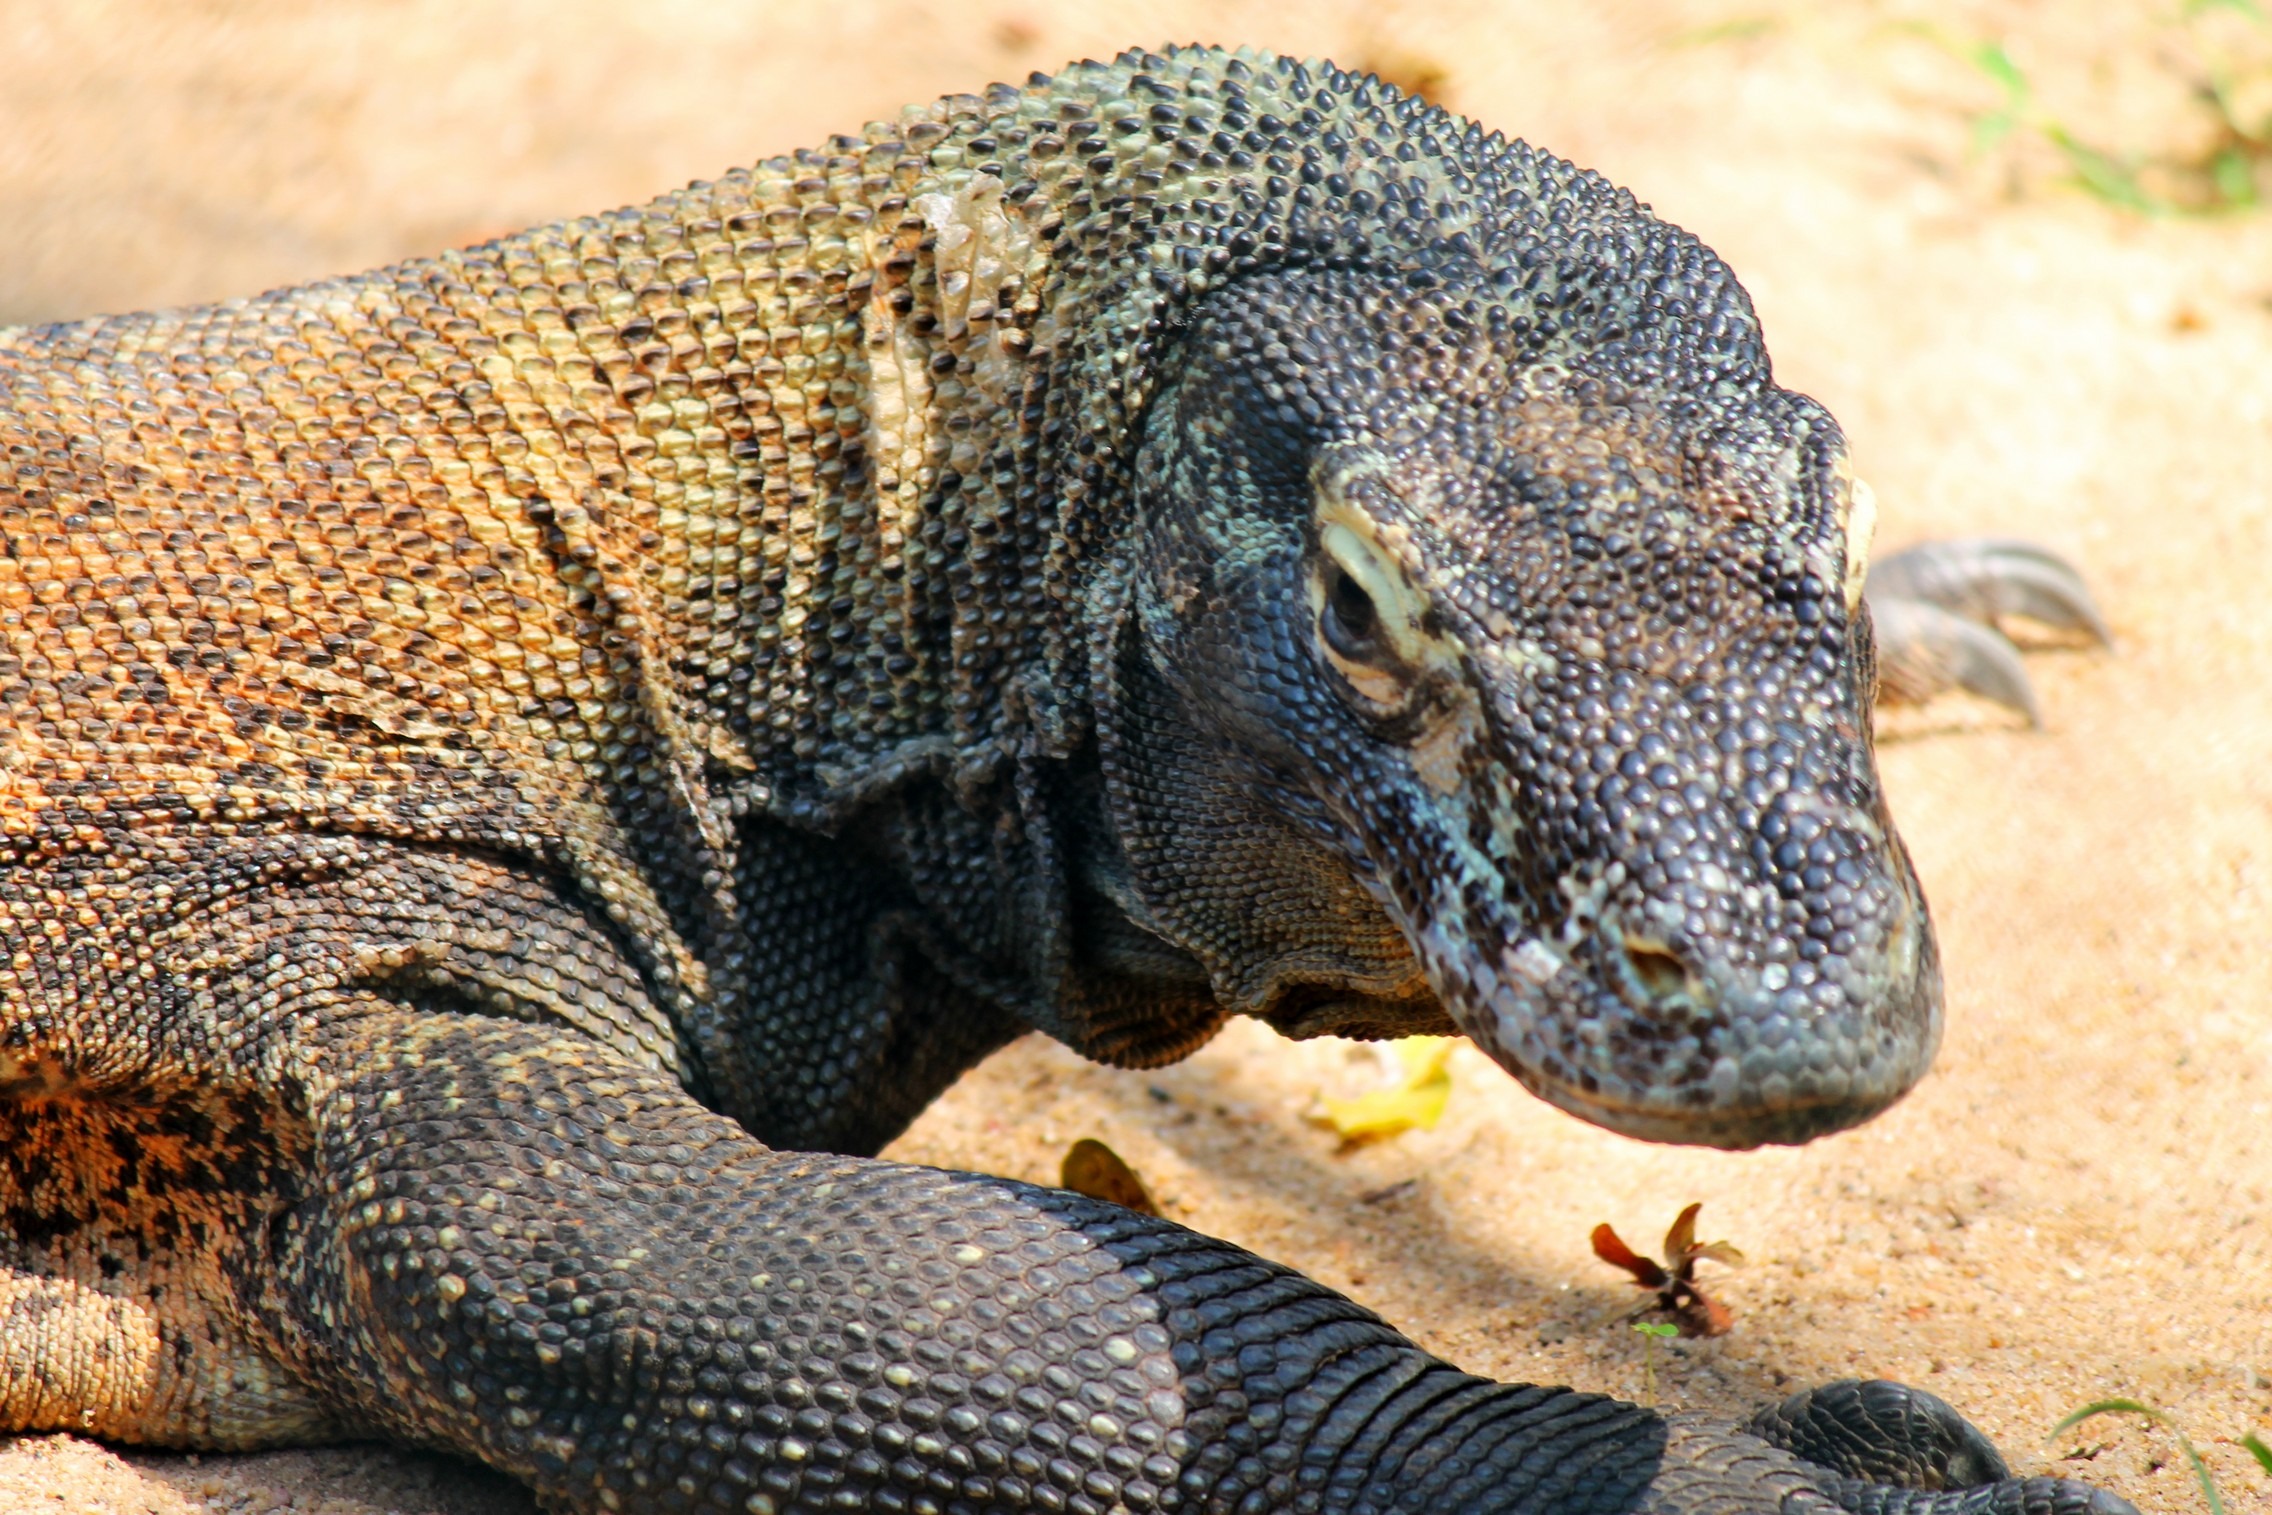
nature, wildlife, reptile, fauna, lizard, vertebrate, creature, dragon, komodo dragon, american alligator, scaled reptile, nile crocodile, comodo dragon